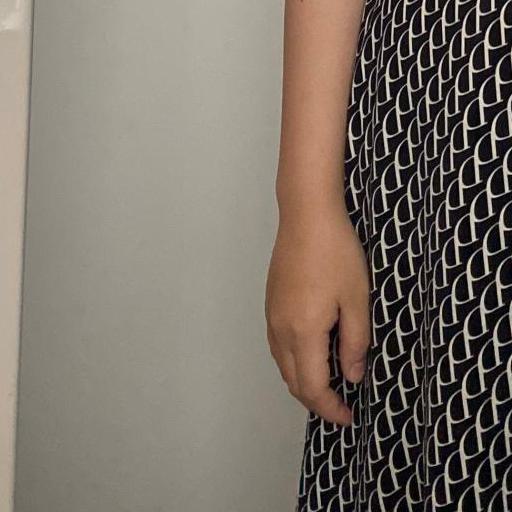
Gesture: no_gesture